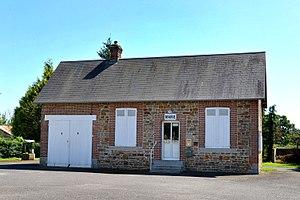
Tanques (Orne)
Tanques est une commune française, située dans le département de l'Orne en région Normandie, peuplée de 157 habitants.